Hixon rail crash

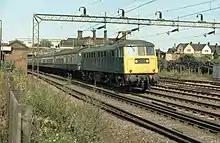
A Class AL1 locomotive similar to the one involved in the accident, 1979

At 12:26, the leading tractor had traversed the two railway tracks and the main bulk of the transporter was astride them when the 11:30 express train from Manchester to London Euston activated the crossing sequence by operating a treadle away. The warning lights began to flash and the bells began to ring, with the barrier descending onto the forward part of the transformer. At about the same time Groves, who had not heard the bells and could not see the lights, saw the train approaching from his left and, realising that it would not stop, shouted a warning to his crew. He then accelerated and so did the driver of the tractor at the rear, A. L. Illsley, although this meant that Illsley was deliberately bringing himself into the direct path of the train.